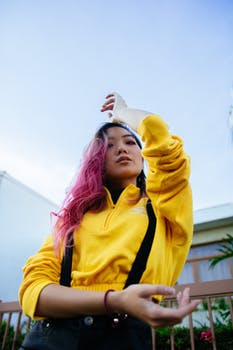
Label: No Watermark